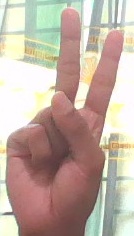
ASL sign: V